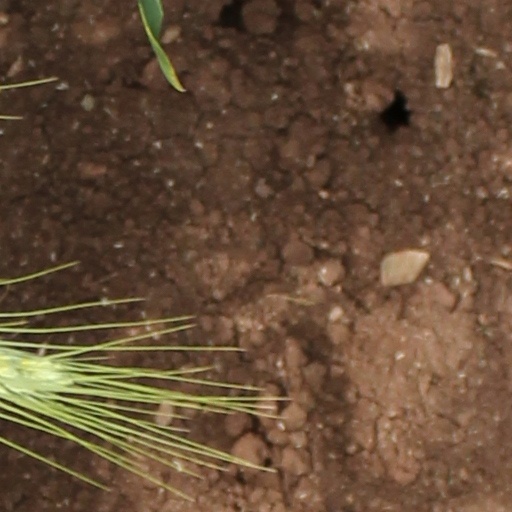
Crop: wheat